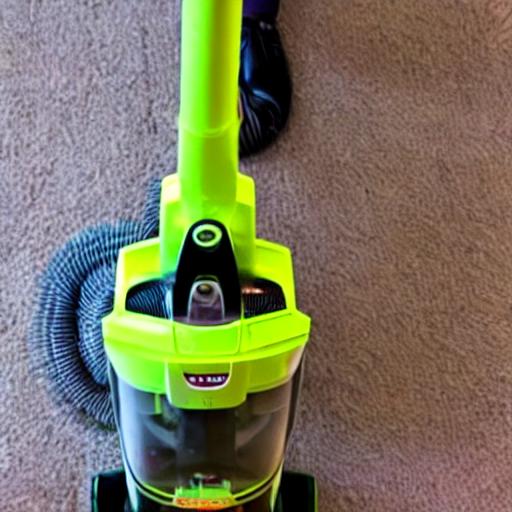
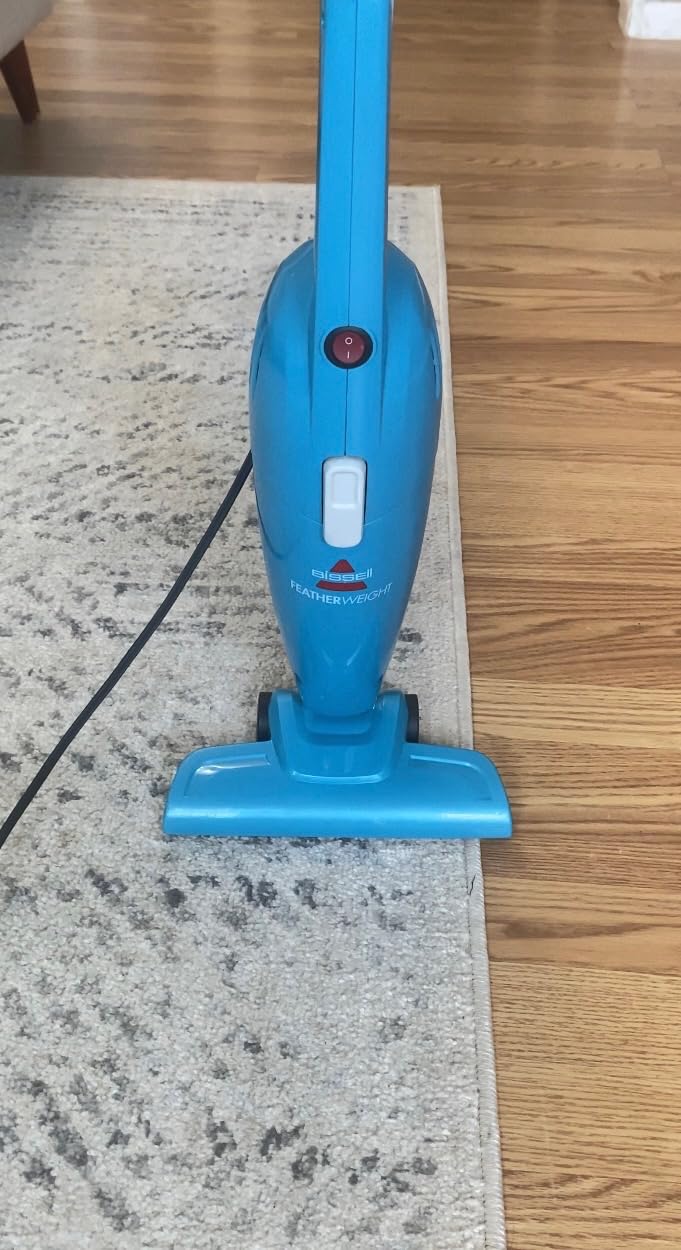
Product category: items_vacuum
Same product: no